Sangeeta Bhatia

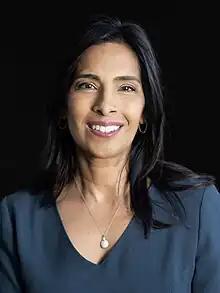
Bhatia in 2023 at MIT

Sangeeta N. Bhatia (born 1968) is an American biological engineer and the John J. and Dorothy Wilson Professor at MIT’s Institute for Medical Engineering and Science and Electrical Engineering and Computer Science (EECS) at the Massachusetts Institute of Technology (MIT) in Cambridge, Massachusetts, United States. Bhatia's research investigates applications of micro- and nano-technology for tissue repair and regeneration. She applies ideas from computer technology and engineering to the design of miniaturized biomedical tools for the study and treatment of diseases, in particular liver disease, hepatitis, malaria and cancer.